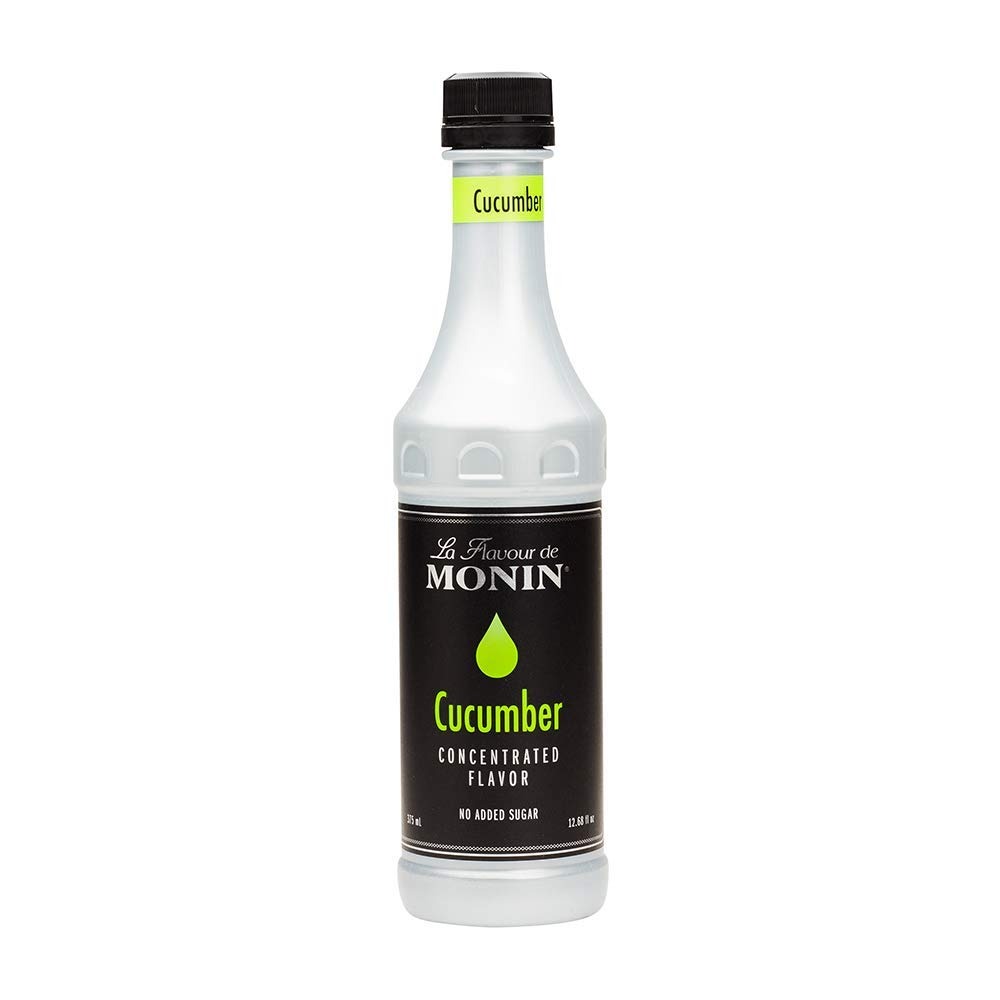
Item Name: Monin Cucumber Flavor Concentrate 375ml Bottle
Product Description: Monin Cucumber Concentrated Flavor adds crisp natural, authentic cucumber flavor without sweetness or artificial ingredients to a variety of beverage and culinary creations, from vodka cocktails and spa waters to creamy spreads and dressings. Enjoy everything from Cucumber Green Tea to creamy Mediterranean dips. Try our refreshing Cucumber Concentrated Flavor today.
Value: 12.75
Unit: Fl Oz

Price: 26.96